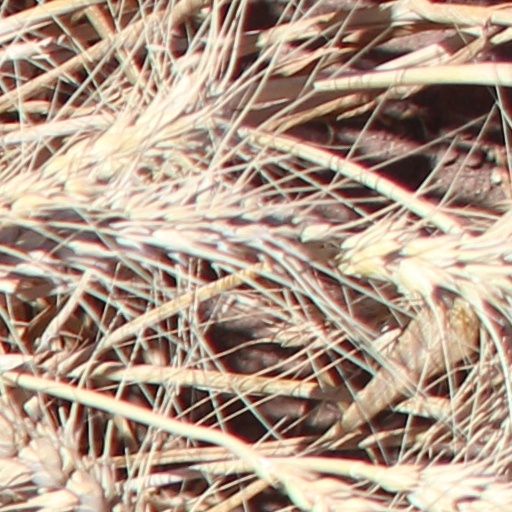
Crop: wheat